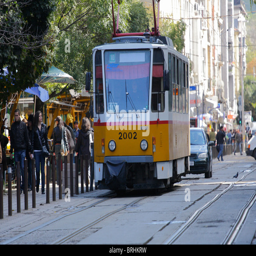
yellow tram in the streets